Mindaugas Karbauskis

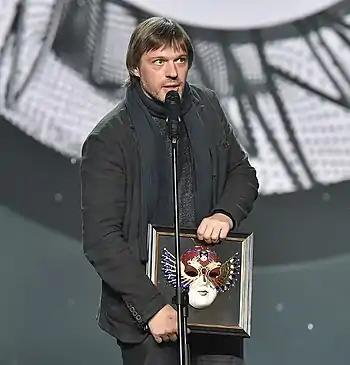

Mindaugas Karbauskis (born 28 January 1972) is a Lithuanian theater director, since 2011 artistic director of Mayakovsky Theatre. Winner of the Golden Mask Award (2007, 2008, 2016). He resigned from the position of the artistic director on February 25, 2022.